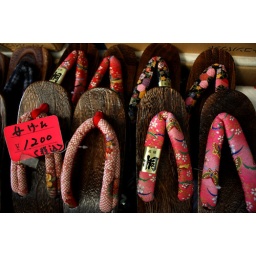
sandals at market in tsukiji fish market